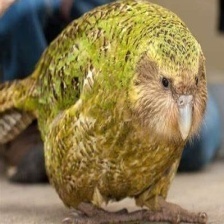
Species: KAKAPO
Scientific name: STRIGOPS HABROPTILUS